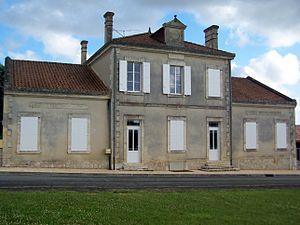
Mairie de Massugas (Gironde, France)
Massugas est une commune du Sud-Ouest de la France, située dans le département de la Gironde, en région Nouvelle-Aquitaine.